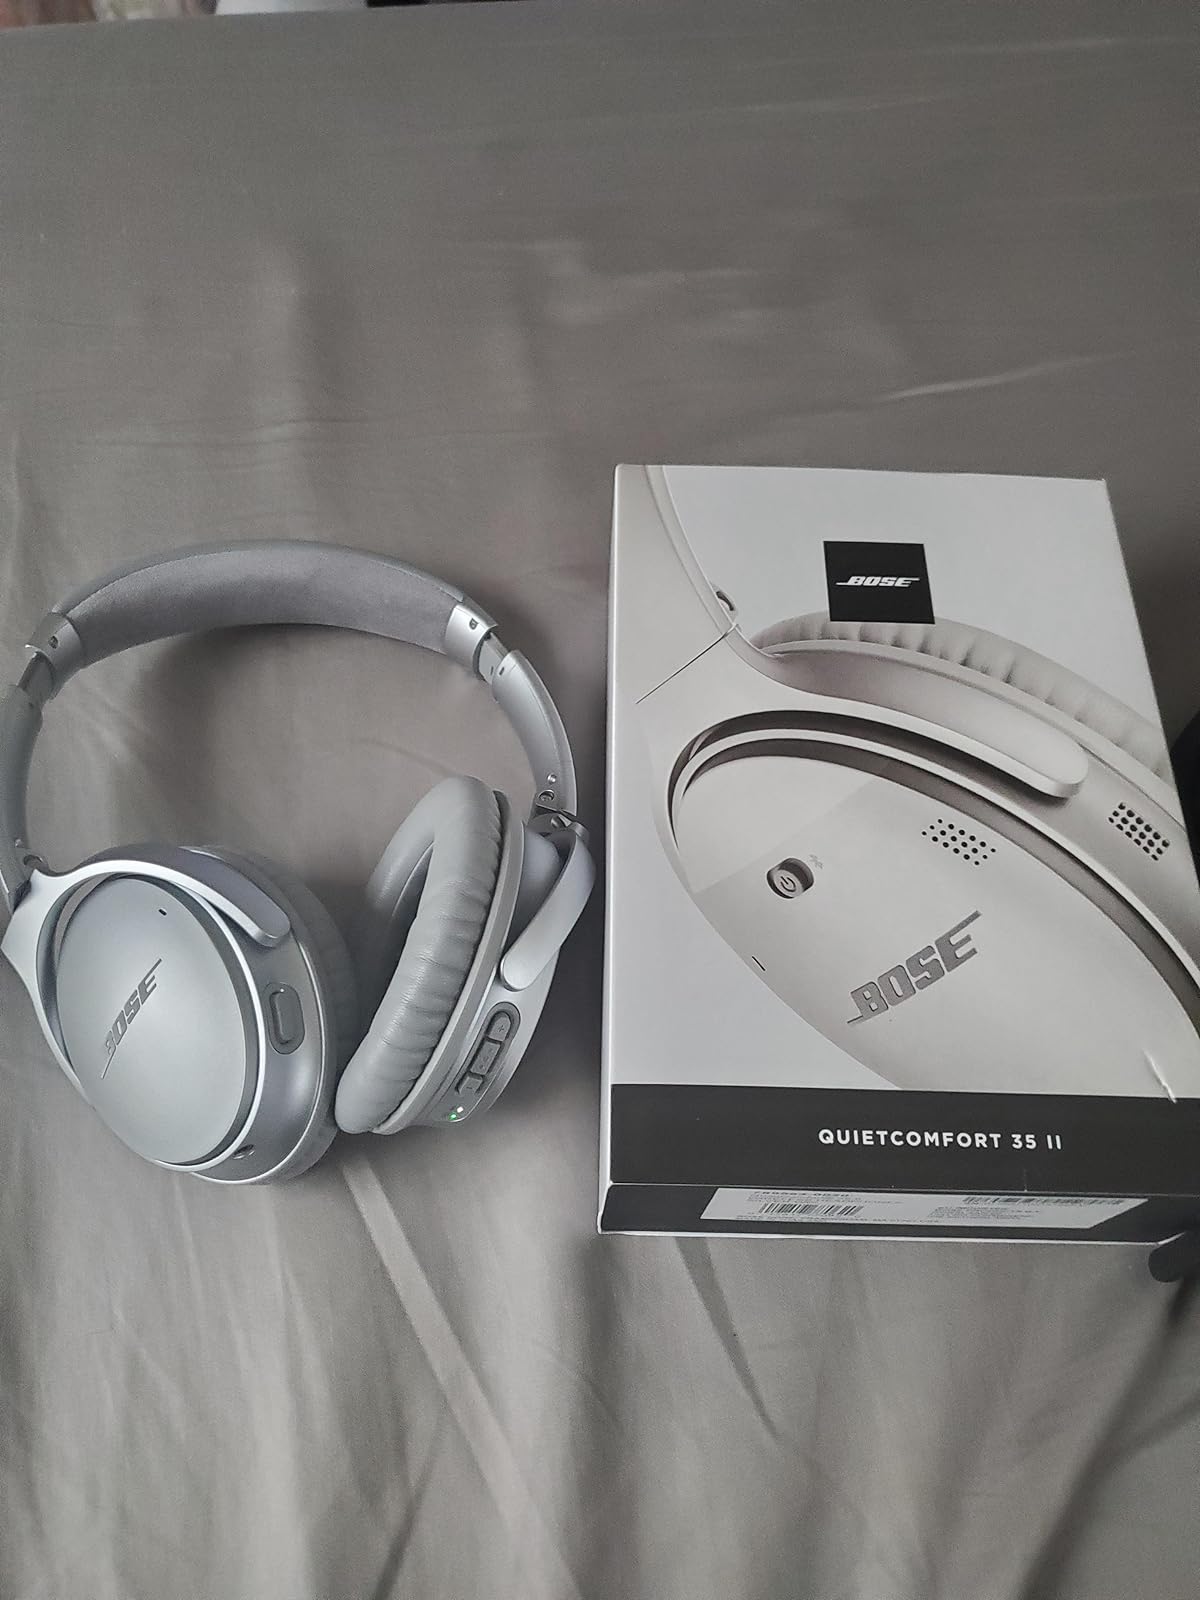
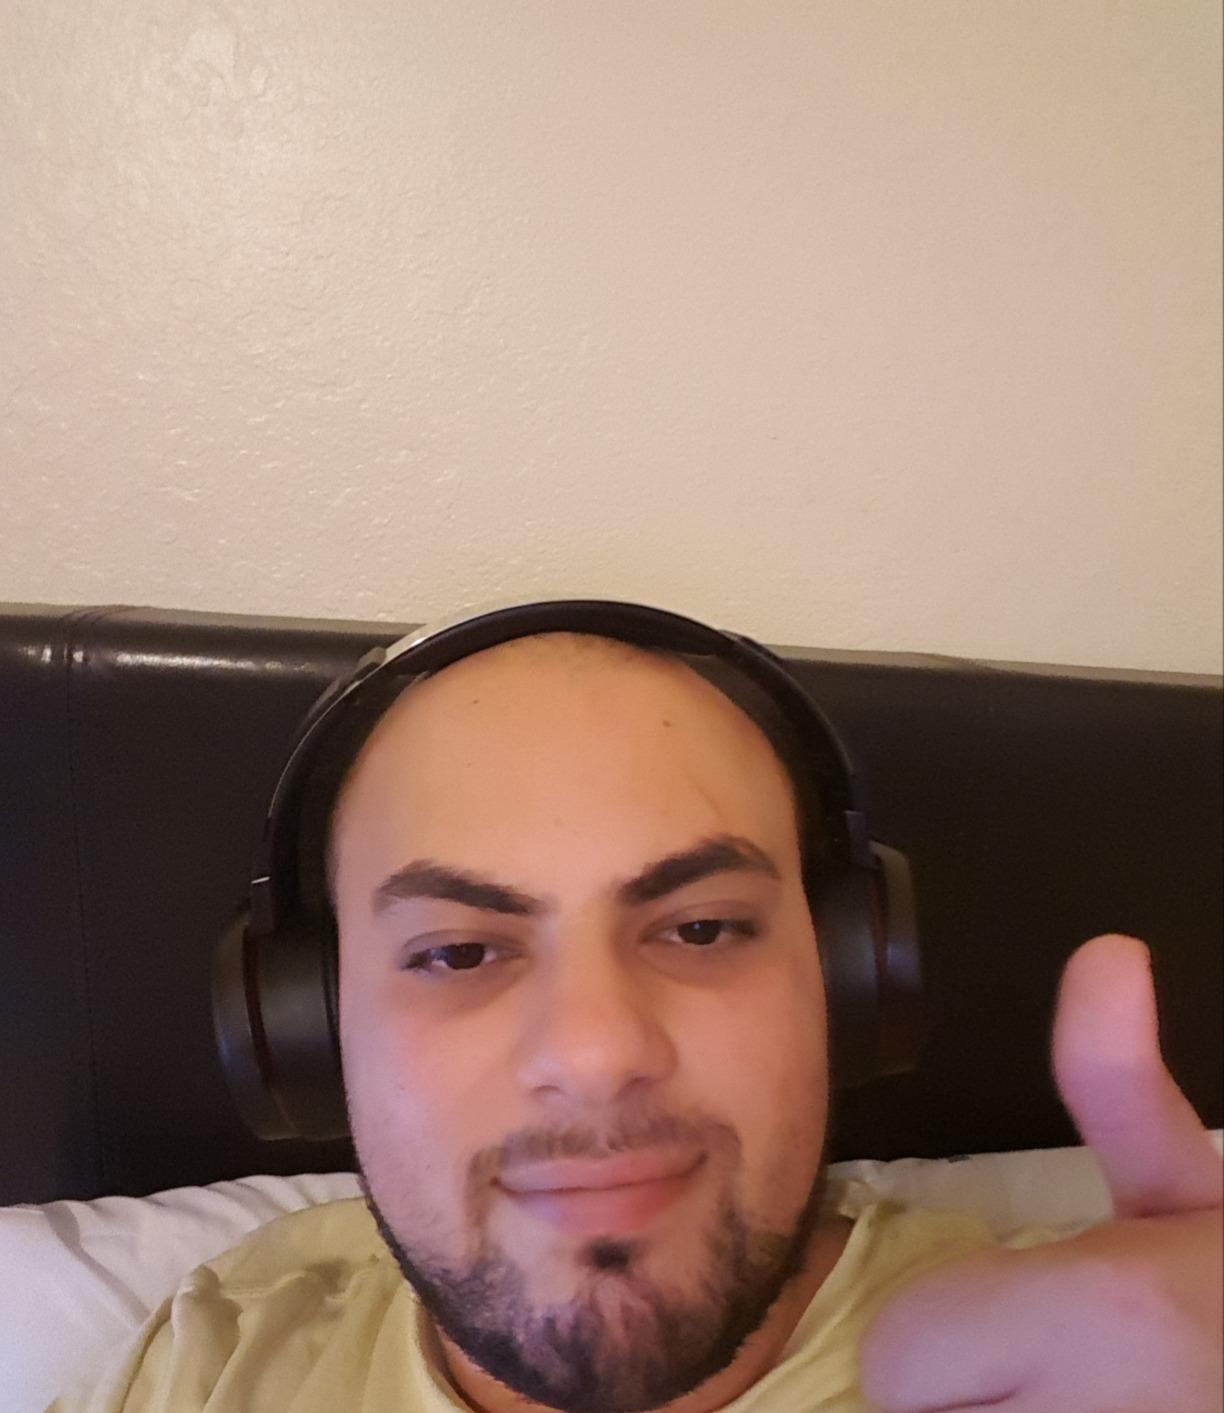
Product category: headphones
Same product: no